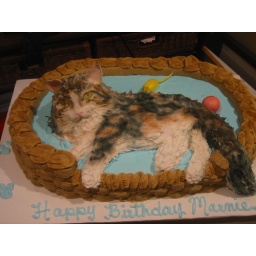
Calico cat in basket cake